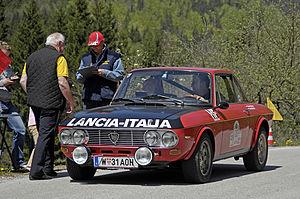
La Lancia Fulvia est une automobile fabriquée par le constructeur italien Lancia à partir de 1963 et jusqu'en 1976.
La Scuderia Lancia, qui deviendra plus tard la Squadra Corse HF Lancia est l'atelier de course de l'entreprise automobile Lancia e Cia, créé en 1952 par Gianni Lancia, fils du fondateur de la marque. La Scuderia Lancia débute officiellement en compétition en sports mécaniques où elle s'illustre notamment à la Carrera Panamericana, à la Targa Florio ou aux Mille Miglia. L'écurie s'est aussi engagée en Formule 1 en 1954-1955, sans briller particulièrement. La Squadra Corse a su rebondir en Championnat du Monde d'Endurance avec la conquête de trois titres mondiaux entre 1979 et 1981 et en rallyes en remportant onze titres des constructeurs et quatre titres pilotes entre 1974 et 1992. Depuis fin 1991, Lancia a cessé tout engagement officiel en compétition automobile.